1952 Summer Olympics torch relay

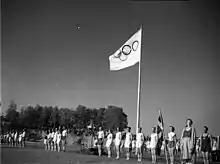
Merging of the Olympia and Pallastunturi flames at ceremony in Tornio

In Sweden the flame was carried overland via Gothenburg to Stockholm, where on 4 July it was kept burning overnight at the 1912 Olympics stadium. Afterwards it continued its journey north, eventually leaving Sweden by crossing the northern land border to Finland, where it was united with the 'Midnight Torch' flame on 8 July.